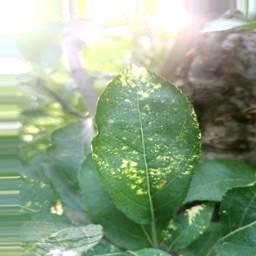
Label: Apple_Mosaic